Tim and Eric's Billion Dollar Movie

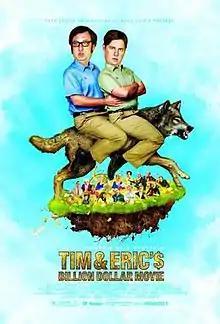
Theatrical release poster

Tim and Eric's Billion Dollar Movie is a 2012 American absurdist black comedy film starring, co-written, co-produced, and directed by the comedy duo Tim & Eric (Tim Heidecker and Eric Wareheim) in their feature directorial debuts. The plot follows Heidecker and Wareheim, playing fictionalized versions of themselves, who are forced to re-open an abandoned mall to pay back a wasted billion-dollar loan. The supporting cast includes Zach Galifianakis, Will Ferrell, John C. Reilly, Ray Wise, Twink Caplan, Robert Loggia, Jeff Goldblum, Bob Odenkirk, and Will Forte.